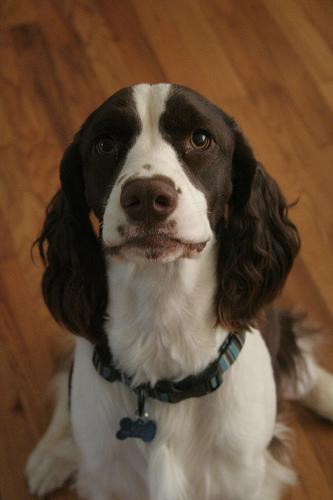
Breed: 276-n000112-English_springer